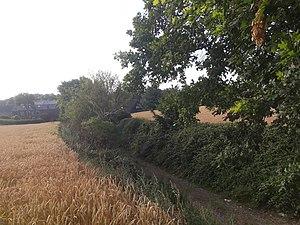
Haren est un hameau de la commune de Herstal dans la province de Liège en Belgique.